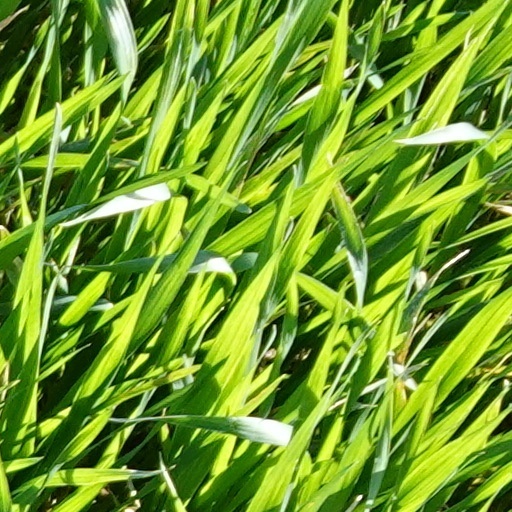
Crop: wheat